Lamborghini Countach LPI 800-4

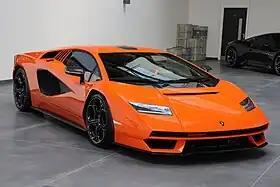
Lamborghini Countach LPI 800-4

The Lamborghini Countach LPI 800-4 is a limited-production mid-engine hybrid-electric sports car produced by the Italian automotive manufacturer Lamborghini and designed by its head of design Mitja Borkert. Unveiled on 14 August 2021, the car is inspired and named after the original Countach which was first introduced 50 years prior. Based on the hybridized powertrain of the Sián FKP 37, 112 units are planned to be produced, the number referring to the LP 112 model designation used during development of the original Countach.